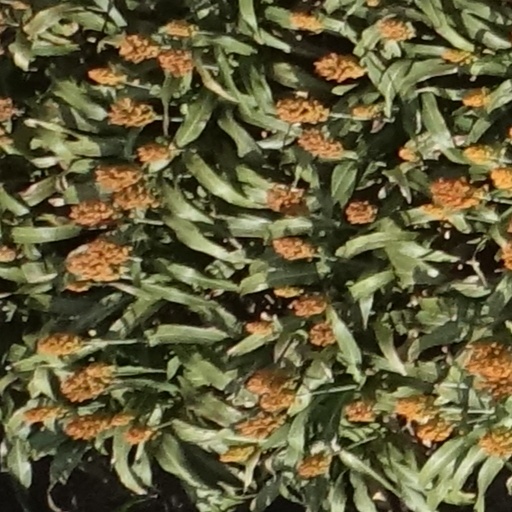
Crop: sorghum